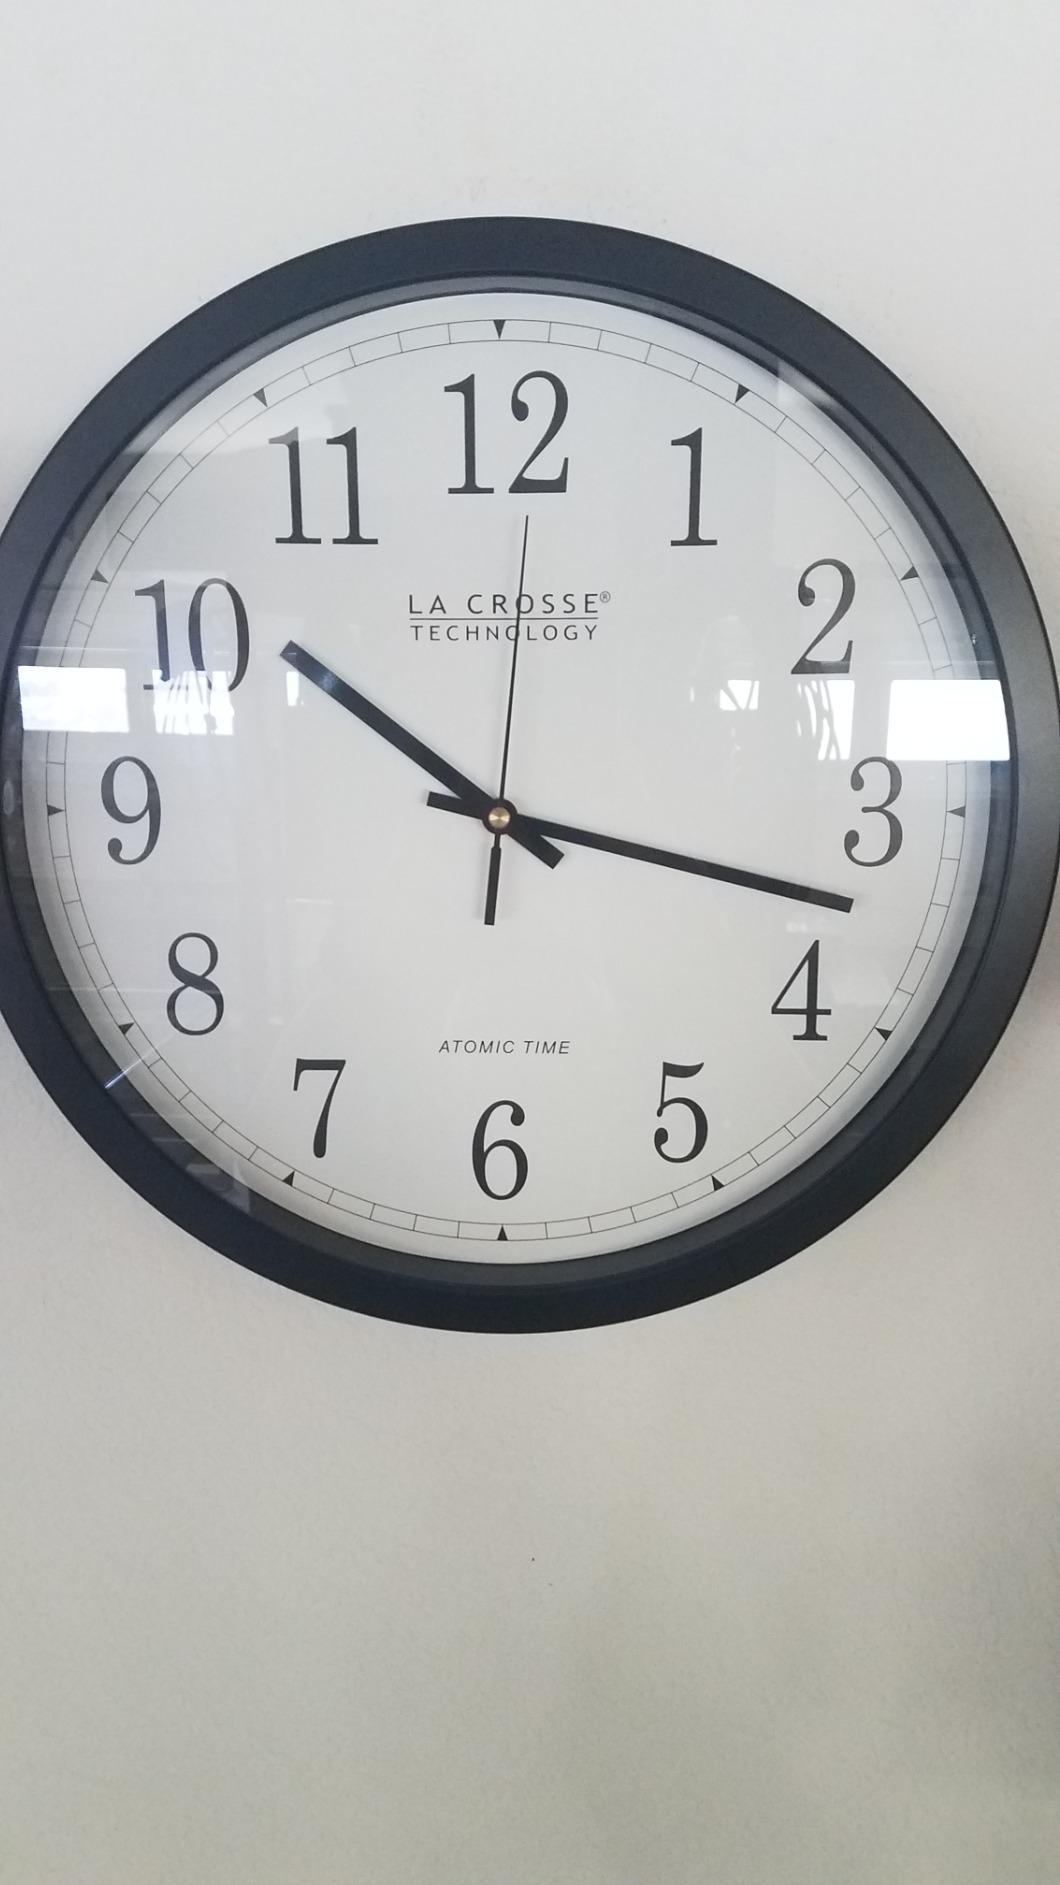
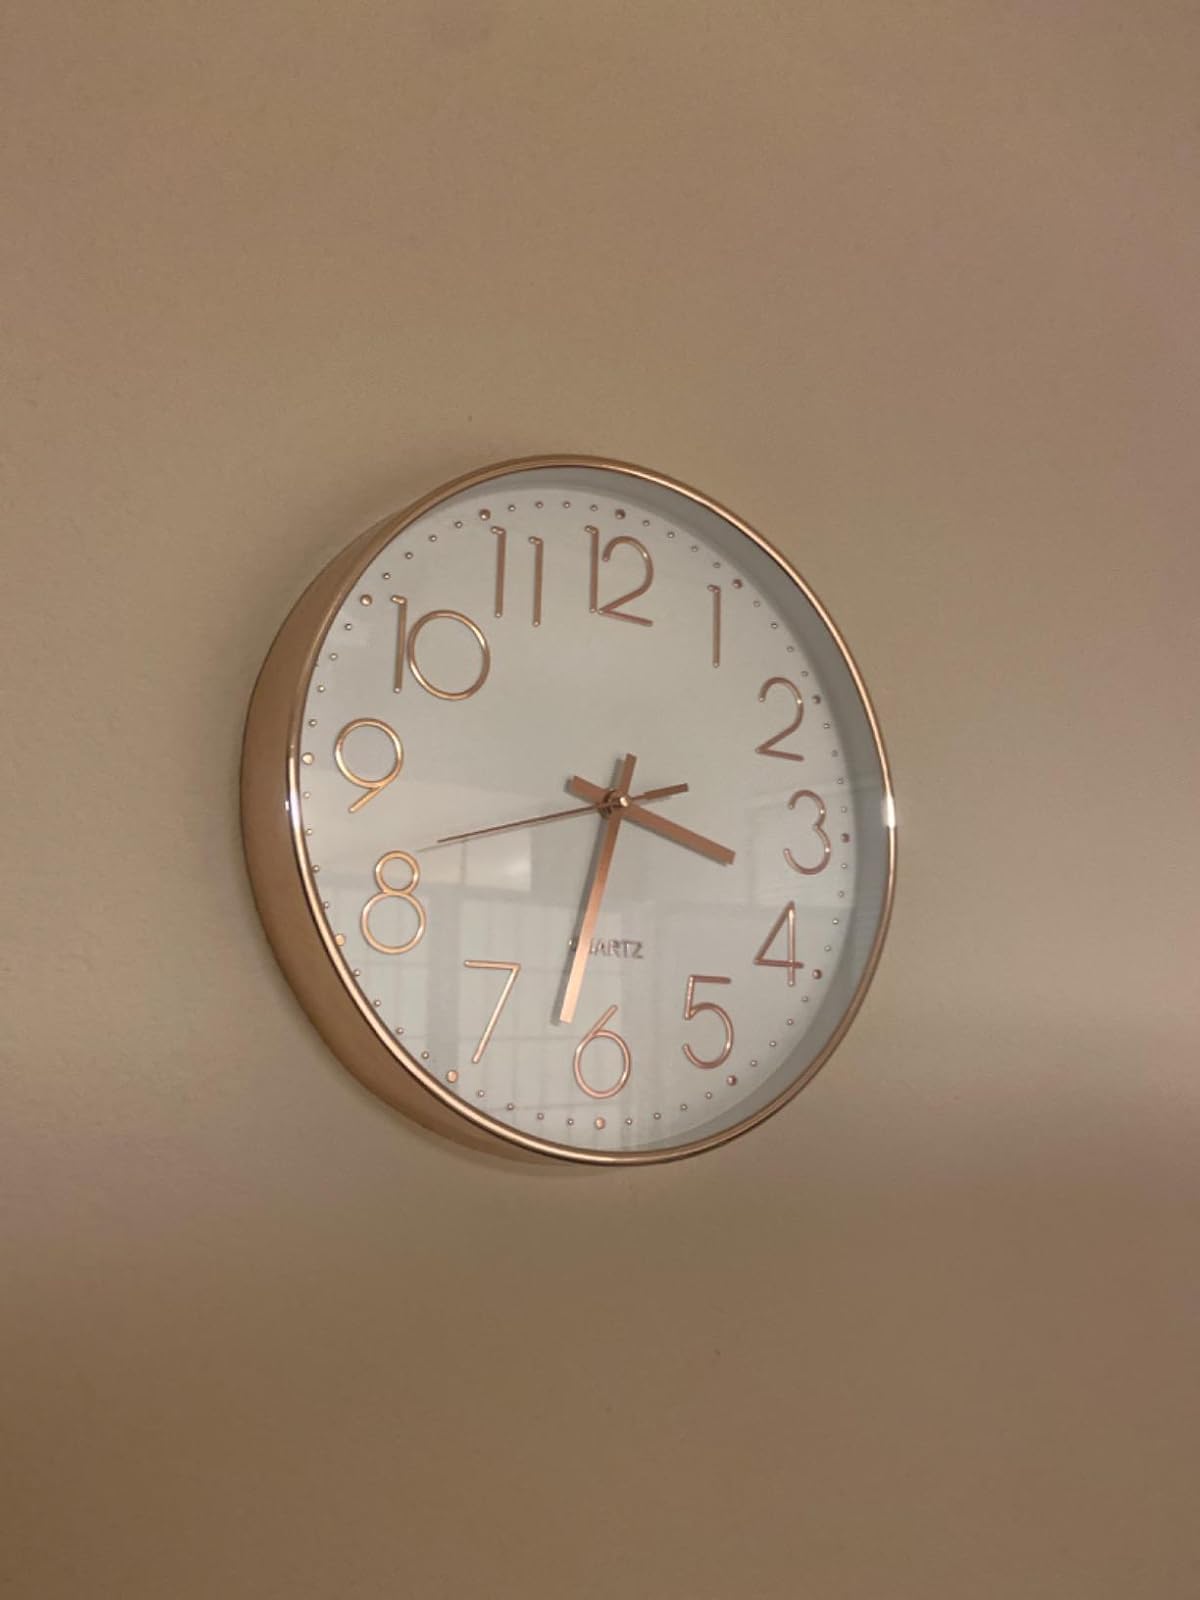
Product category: clock
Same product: no